2022 Tour de France, Stage 1 to Stage 11

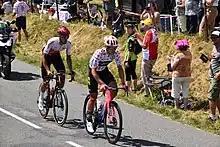
Cort and Anthony Perez (Cofidis) on stage 4

Tour transferred from Sønderborg (Denmark) to Dunkirk.